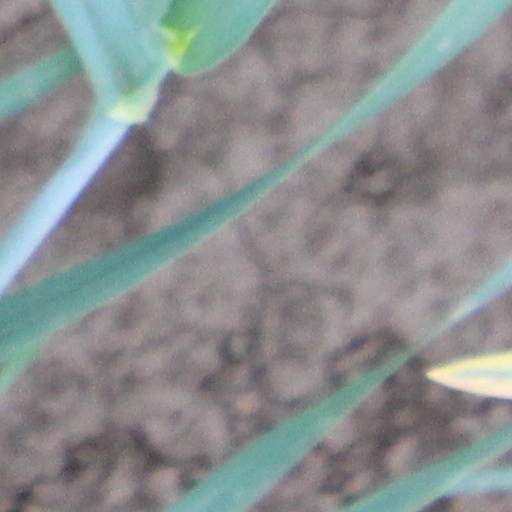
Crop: wheat